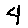
Label: 4